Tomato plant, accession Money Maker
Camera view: bottom (45 deg); turntable rotation: 330 degrees
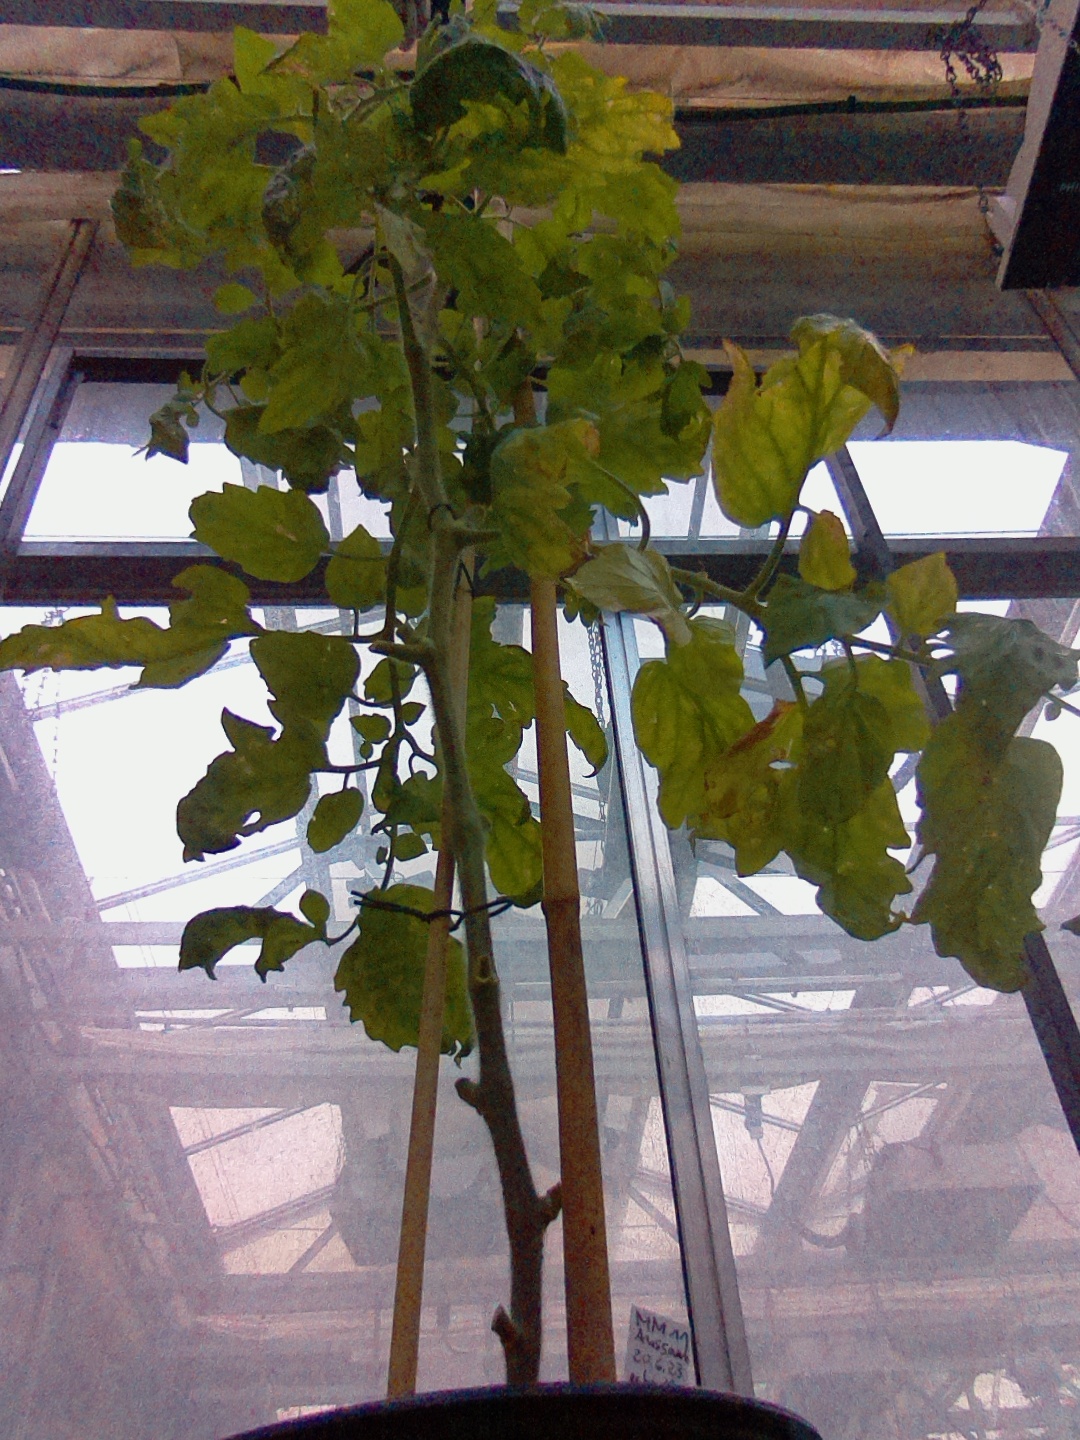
BBCH growth stage 52: 2 inflorescences visible